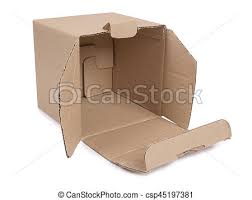
Label: cardboard